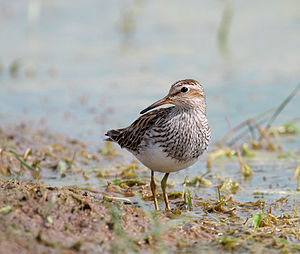
Stribet ryle
Stribet ryle er en vadefugl, der yngler vest for Ural i det nordlige Sibirien, Alaska og Canada. Den overvintrer i det sydlige Sydamerika, Australien og New Zealand og er en meget sjælden, men årlig gæst i Danmark.